Child marriage in Turkey

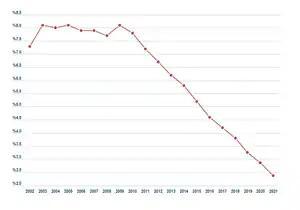
Child marriages as percentage of all marriages

Although illegal, child marriage in Turkey remains prevalent, especially among less educated families. It is a controversial political issue, and a topic of contention between liberal and conservative segments of society.